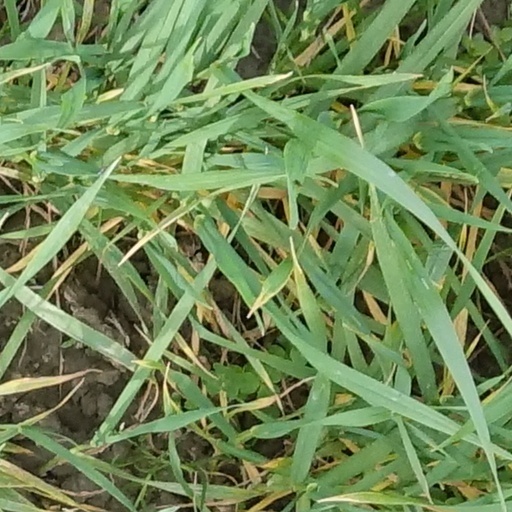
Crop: wheat